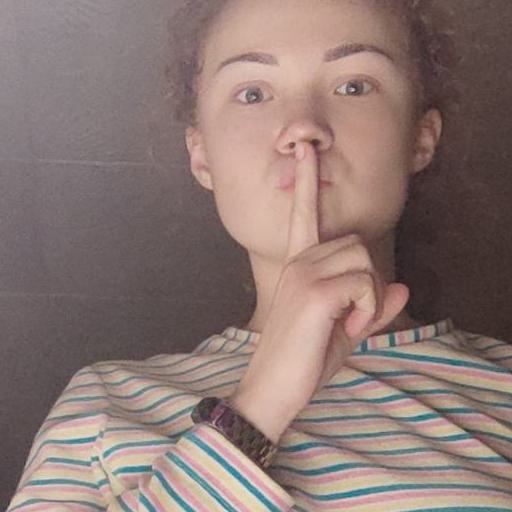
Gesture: mute